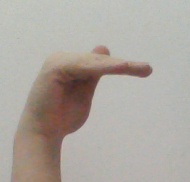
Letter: khaa